Joiner House

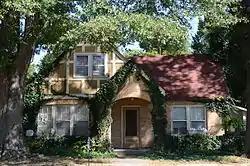

The Joiner House is a historic house at 708 Market Street in Searcy, Arkansas. It is a -story brick structure, with asymmetrical massing characteristic of the English Revival architecture. A side gable roof has a large front-projecting gable with half-timbered stucco exterior, and the centered entrance is sheltered by a projecting brick gabled portico. Built in 1928, it is the oldest of Searcy's English Revival houses, and among its most picturesque.